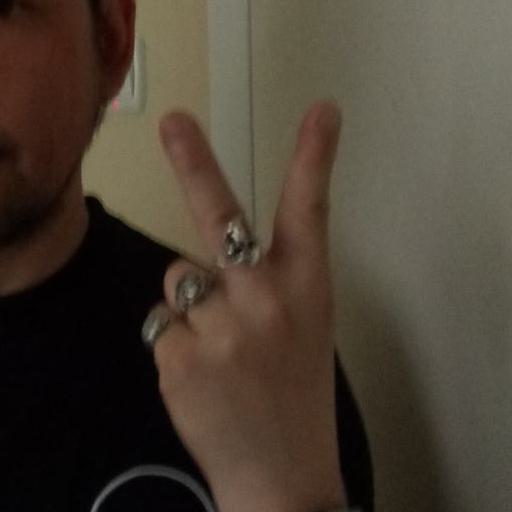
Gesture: peace_inverted